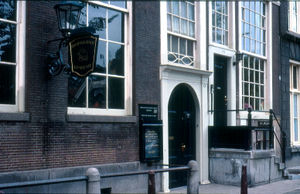
Mennonitter / Tro / Hovedpunkter
Mennoniterkirken i Amsterdam
Mennonitter er et protestantisk-anabaptistisk kirkesamfund. Navnet stammer fra den nederlandske præst Menno Simons. Mennonitterne praktiserer voksendåb og forkaster både ed og militærtjeneste. På verdensplan findes i dag over 1 mio mennonitter.